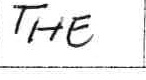
Label: the